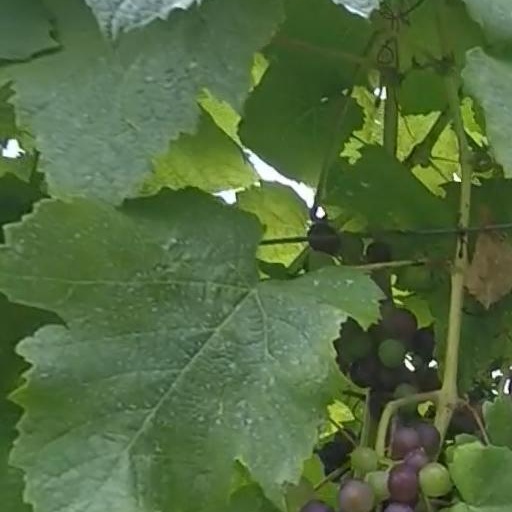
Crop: grape